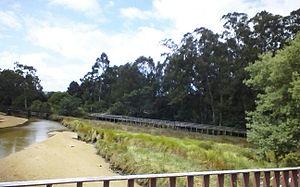
La Rons est une rivière qui traverse la commune de Pontevedra et se jette dans le Lérez, dans son dernier tronçon, dans le parc Marismas d'Alba, dans la partie nord de la ville de Pontevedra. Son embouchure dans le fleuve Lérez est située dans le secteur des Corrientes, ainsi appelé parce qu'à cet endroit les courants de la rivière Rons et du fleuve Lérez et les eaux de la ria de Pontevedra se rencontrent.